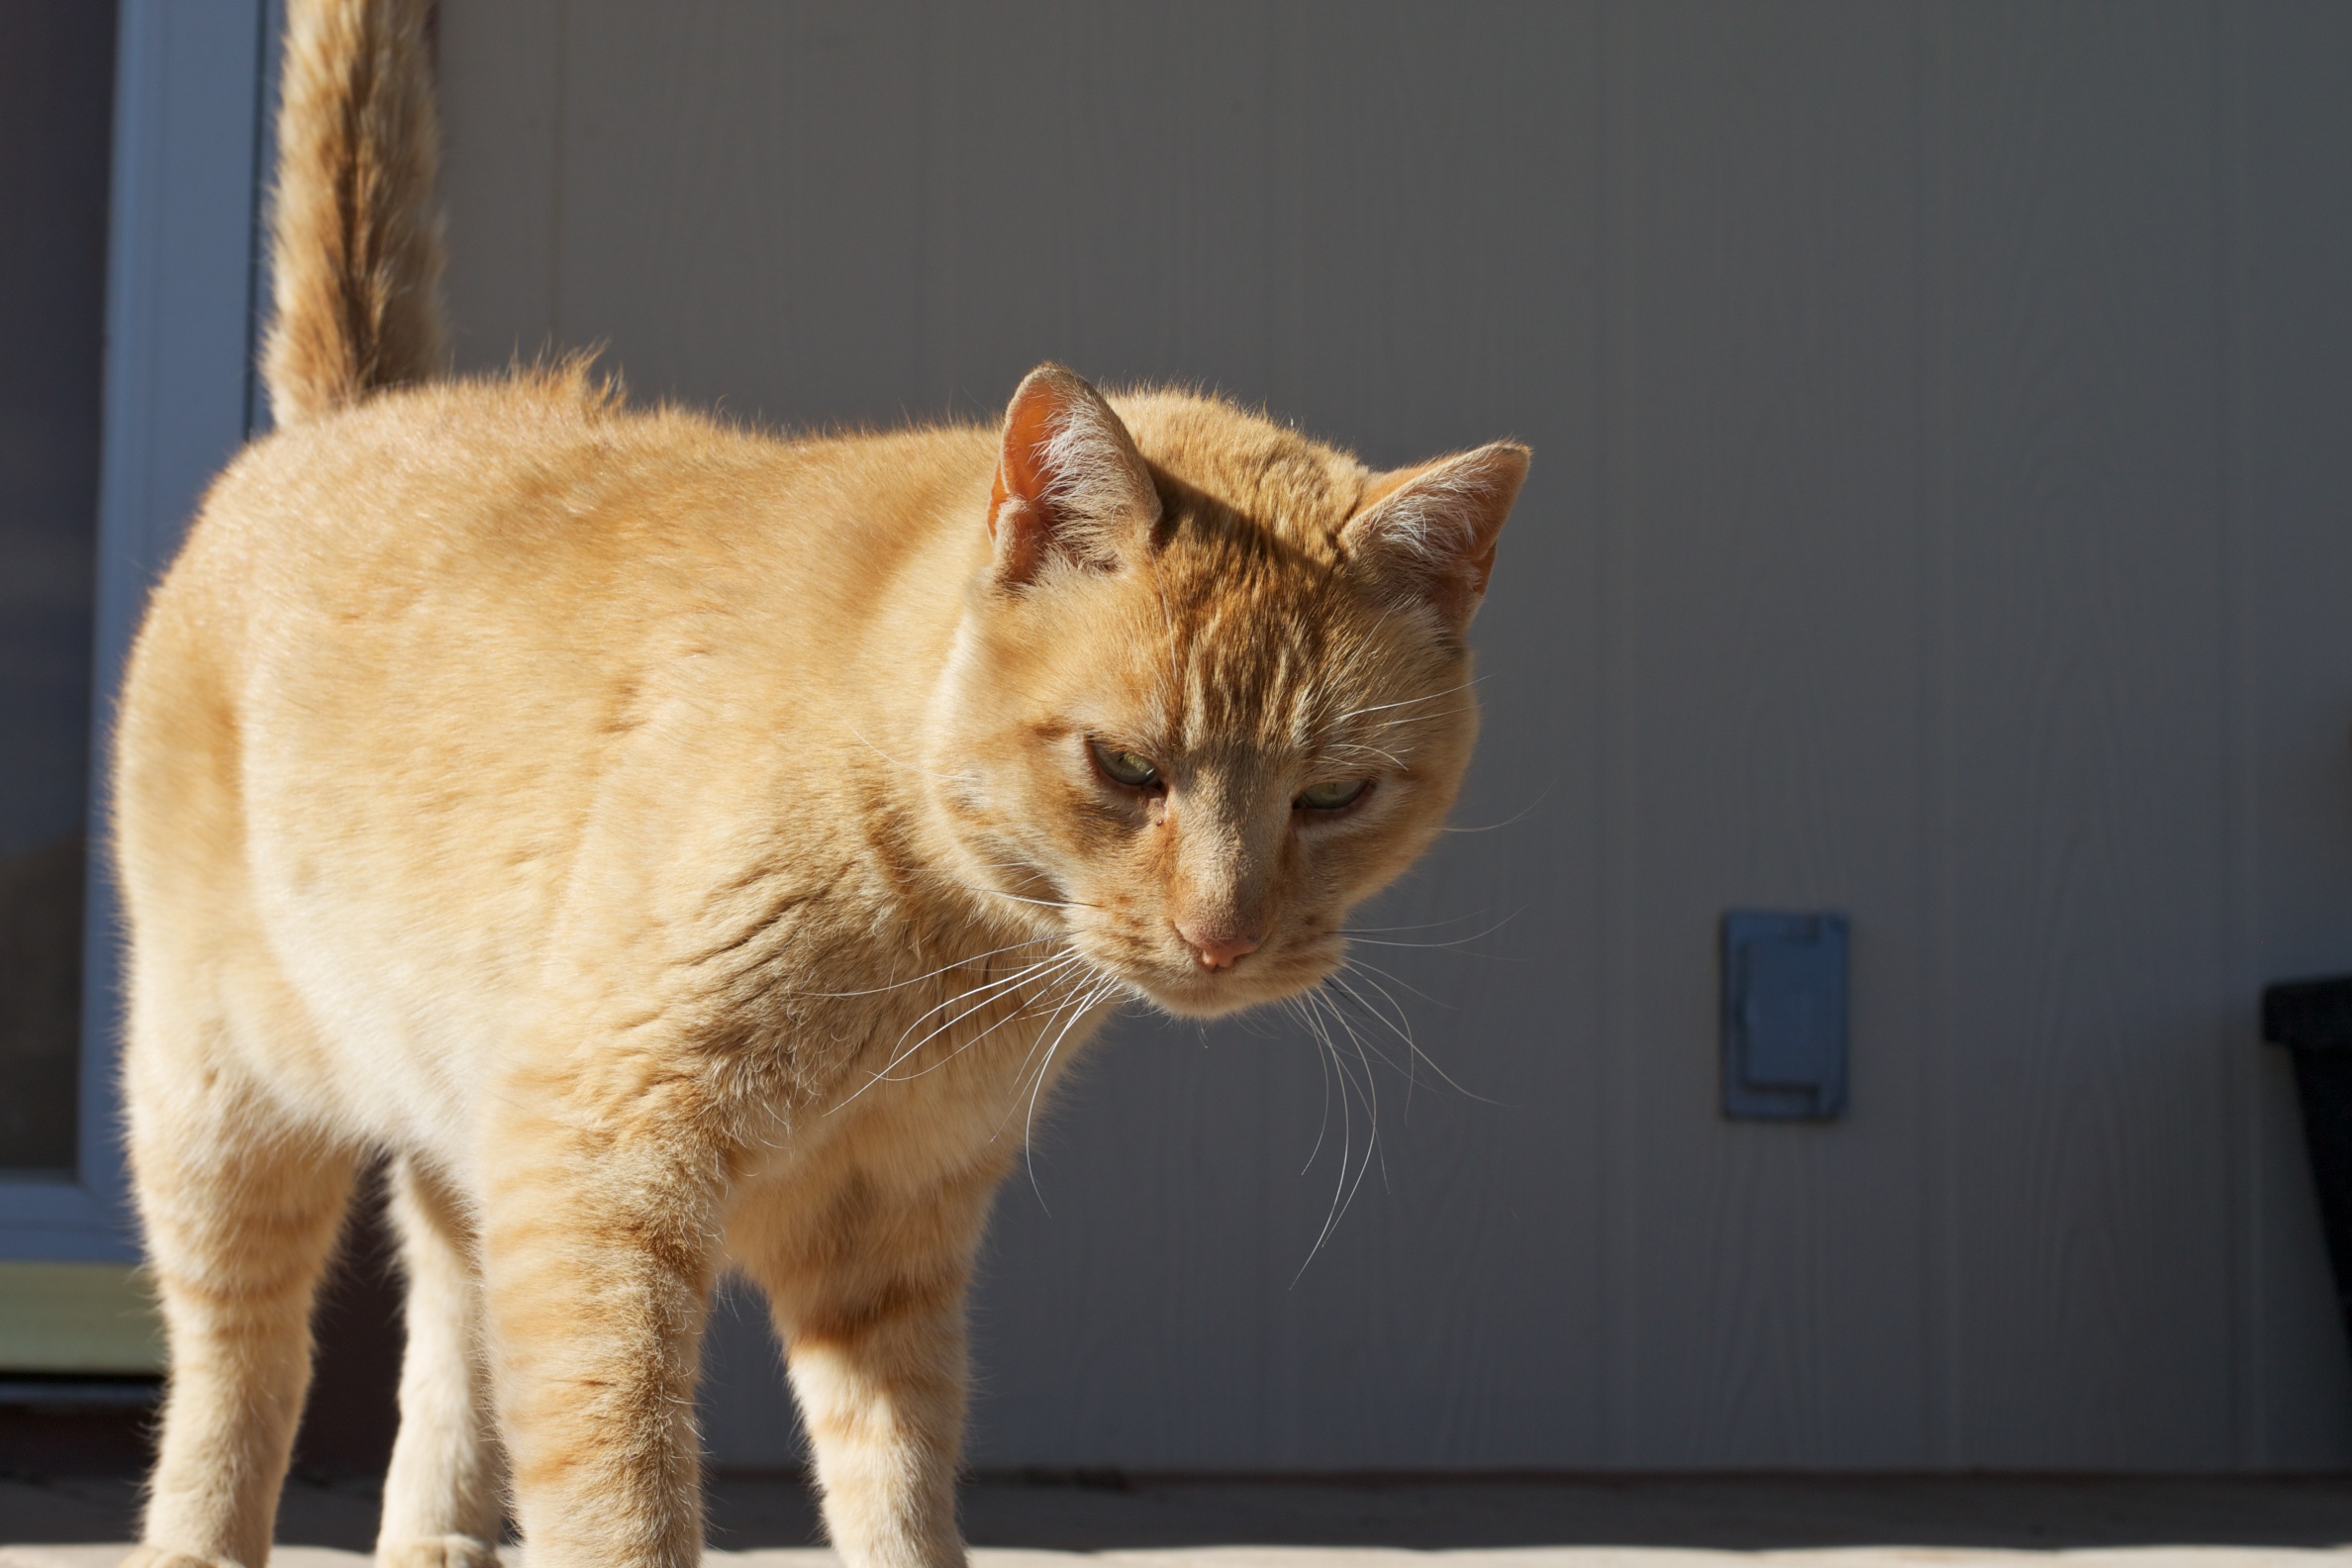
cat, mammal, fauna, whiskers, vertebrate, desertweyr, odyssey, burmese, european shorthair, small to medium sized cats, cat like mammal, domestic short haired cat